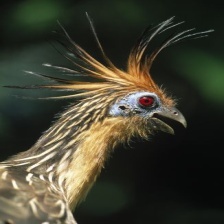
Species: HOATZIN
Scientific name: OPHISTHOCOMUS HOAZIN